External morphology of Odonata

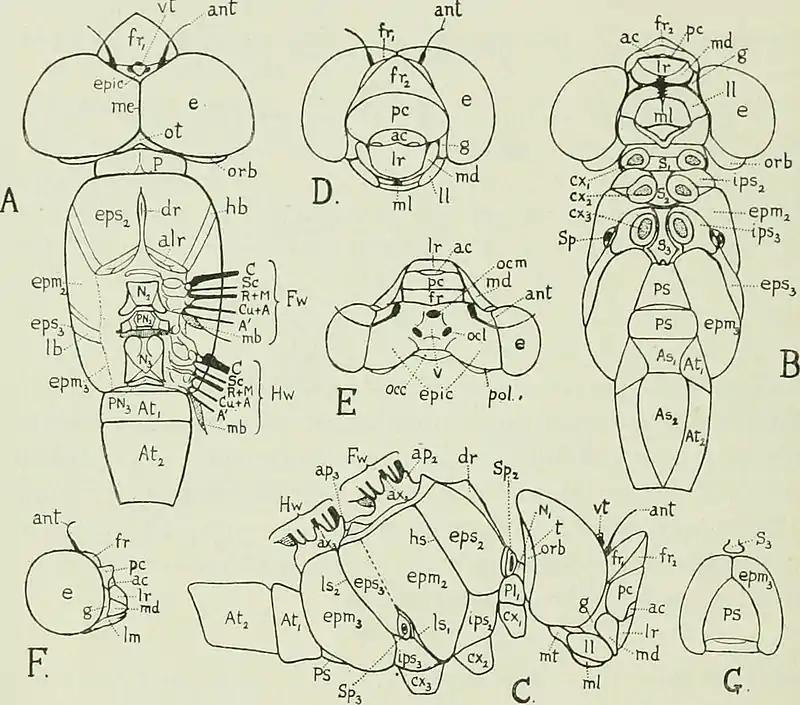
Exoskeleton of head, thorax, and first two abdominal segments: A. "Austrophlebia costalis" (dragonfly), female; dorsal view. B. The same, ventral view. C. The same, lateral view. D. Head of the same, front view. E. Head of "Lestes" (damselfly), dorsal view. F. The same, lateral view. G. Metathorax of "Orthetrum" (dragonfly), ventral view. An analis (anal vein); A' secondary analis (anal vein); ac anteclypeus; alr ante-alar ridge; ant antenna; ap costal process; As urosternite; At urotergite; ax axillary; C costa (vein); Cu cubitus (vein); cx coxa; dr dorsal carina; e eye; epic epicranium; epm epimerum; eps episternum; fr frons; fr its superior, fr its anterior portion; Fw fore-wing; g gena: hs humeral suture; Hw hind-wing; ips infra-episternum; ll lateral lobe of labium; lm labium; lr labrum; ls first, ls second lateral suture; M media (vein); mb membranule; md mandible; me median eye-line; ml median lobe of labium; mt mentum; N notum; occ occiput; ocl lateral ocellus, ocm median ocellus; orb orbit; ot occipital triangle; P prothorax; pc postclypeus; Pl pleurum; PN postnotum; pol postocular lobe; PS post-sternum ; R radius (vein); S sternum; Sc subcosta (vein); Sp spiracle; t temple; v vertex; vt vertical tubercle.

The front segment of the thorax (prothorax) carries a pair of legs, and the synthorax carries the middle and rear legs and both pairs of wings. A dark stripe (humeral stripe) often follows the humeral suture, which runs from the base of the front wing towards the base of the middle leg. A paler antehumeral stripe is often found above the humeral stripe.